Mandurriao Airport

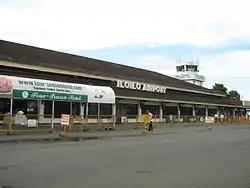
Exterior of Mandurriao Airport

Mandurriao Airport , also known as Iloilo Airport during its operation, was an airport that served the area of Iloilo City and the province of Iloilo in the Philippines. The airport was located northwest of downtown Iloilo City in the district of Mandurriao. It was the fourth-busiest airport overall and the busiest domestic airport in the Philippines, accommodating over 700,000 passengers and over 5,000 tons of cargo in 2005. During the construction of the new Iloilo International Airport, it was also known as Iloilo-Mandurriao Airport.